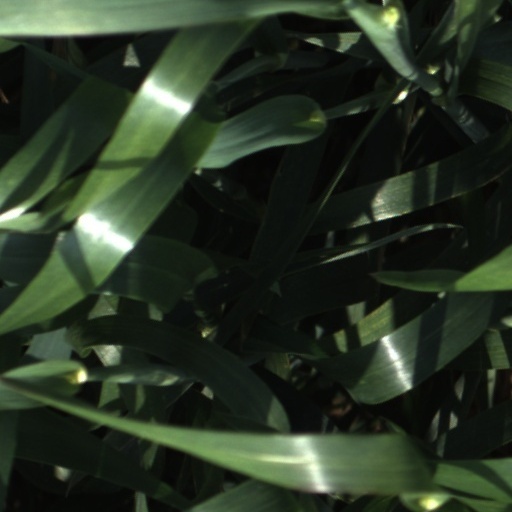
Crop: wheat